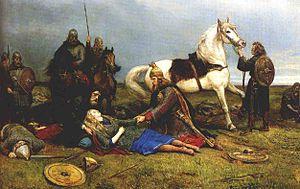
Éowyn est un personnage de fiction apparaissant dans le roman Le Seigneur des anneaux de l'écrivain britannique J. R. R. Tolkien.
La guerrière viking de Birka est une femme qui fut enterrée avec les parures traditionnelles d'un chef de guerre Viking. Sa chambre funéraire datant du Xᵉ siècle fut découverte en 1878 à Birka dans le sud-est de la Suède. Longtemps, les archéologues pensèrent qu'il s'agissait d'un homme même si certaines caractéristiques du squelette évoquaient celui d'une femme. Ce n'est qu'en 2017 qu'une analyse ADN établit que cette personne ensevelie avec tous les signes correspondant à un guerrier viking de haut rang était en réalité une femme. Ces conclusions ont cependant été qualifiées de prématurées par certains archéologues et historiens pour lesquels ces artefacts ne constituent pas la preuve que des femmes, dans cette société patriarcale viking, aient pu être guerrières. Cette controverse a contribué au débat au sujet des rôles que pouvaient endosser les femmes dans la société viking.
Les Goths ou Gots sont un peuple germanique dont les deux branches, les Ostrogoths et les Wisigoths, engagées à maintes reprises dans des guerres contre et avec Rome pendant la période des grandes invasions de la fin de l'Antiquité, constituent au Vᵉ siècle en Europe occidentale leurs propres royaumes, qui s'effondreront respectivement en 553 et 711 sauf le nord de l'Espagne. L'origine des Goths est controversée. Au IIIᵉ siècle, formant un seul peuple, ils sont fixés dans la région des actuelles Ukraine et Biélorussie. Après un premier affrontement avec l'Empire romain dans le sud-est de l'Europe, ils se séparent en deux groupes : les Greutunges à l'est et les Tervinges à l'ouest, plus couramment désignés comme Ostrogoths et Wisigoths, c'est-à-dire Goths de l'est et de l'ouest respectivement.